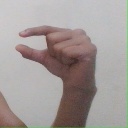
अक्षर: ग